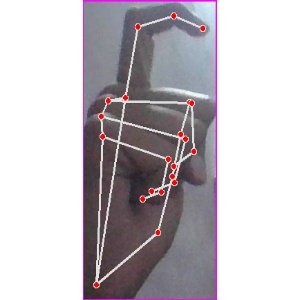
अक्षर: ट